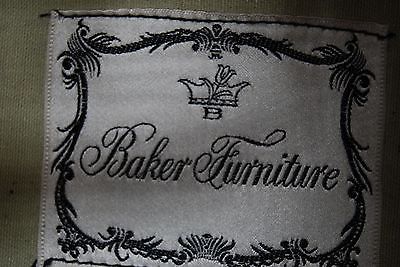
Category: chair